Mary Goes Round

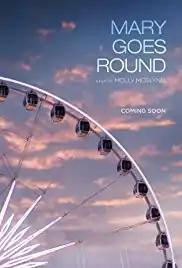
Film poster

Mary Goes Round is a 2017 Canadian drama film directed by Molly McGlynn. It was screened in the Discovery section at the 2017 Toronto International Film Festival.